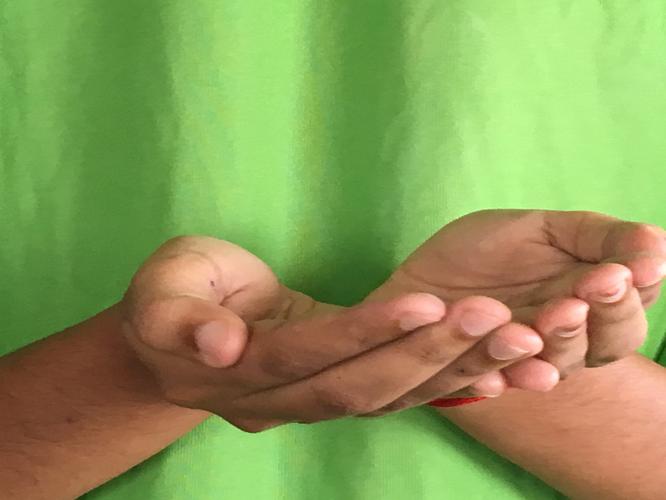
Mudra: Pushpaputa
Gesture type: double_hand